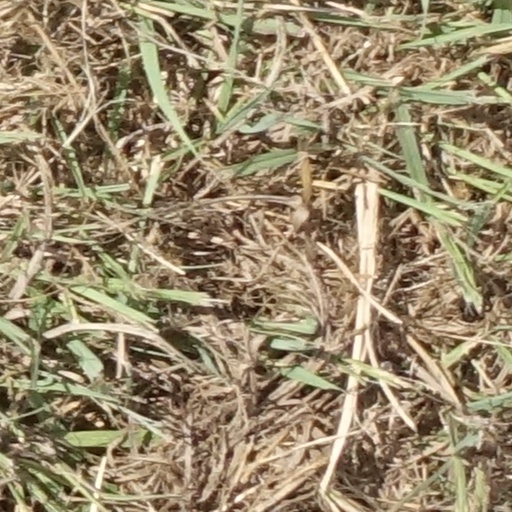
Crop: sorghum